Kamptee

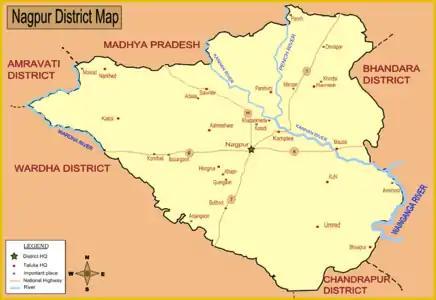
Map of Nagpur district showing location of Kamptee.

Kamptee was founded in 1821 when the British established a military cantonment on the banks of the Kanhan. Kamptee was previously named Camp-T for its shape. The town quickly became a center for trade, but trade dwindled with the arrival of the railway in the late 19th century. An Iron Age hoard of weapons was excavated by Major George Pearse of the Royal Artillery from the Wurreegaon barrow near Kamptee in the mid-nineteenth century. Dating to between the 7th and 1st centuries BCE, it was one of the first hoards from this period discovered in the Indian Sub-Continent and is now kept in the British Museum, London.